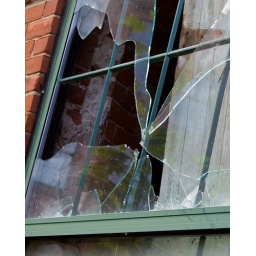
A broken glass window in an abandoned mill.